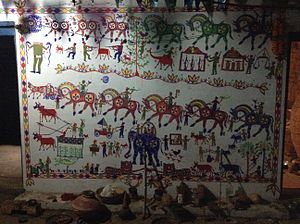
Malerkunst i Indien / Nutidig landkunst (vernakulær kunst) / Stammekunst / Bhil og Rathwa stammerne fra Madhya Pradesh og Gujarat
Pithora hos en Gujarat bonde. Artist Paresh Rathwa. RF Anders Laustsen.
Malerkunst i Indien, der først og fremmest er inspireret af religioner og styret af præcise tekster, giver praktisk taget kun lidt plads til kreativitet. Kunstens væsentlige formål er at fremme adgang til det guddommelige. Viden om de unikke kvaliteter i indisk kunst skabes gennem forståelsen af filosofisk tænkning, den rige kulturelle, sociale og religiøse historie samt gennem det politiske perspektiv af kunstværkerne.